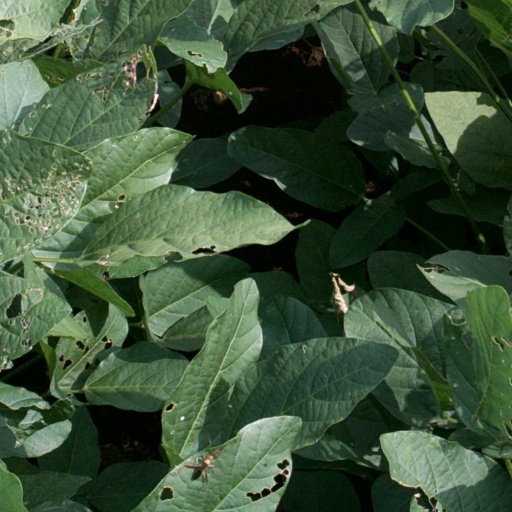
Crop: soybean